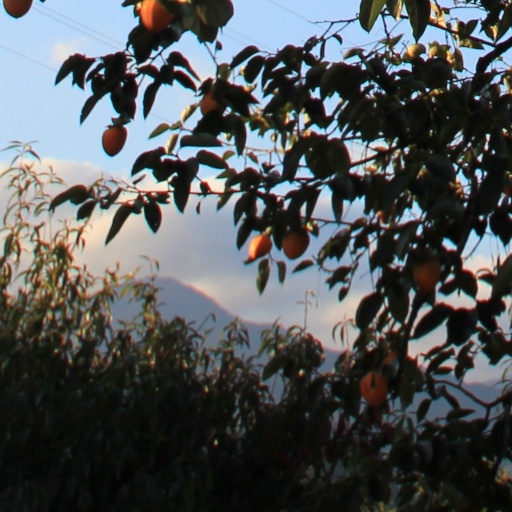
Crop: grape